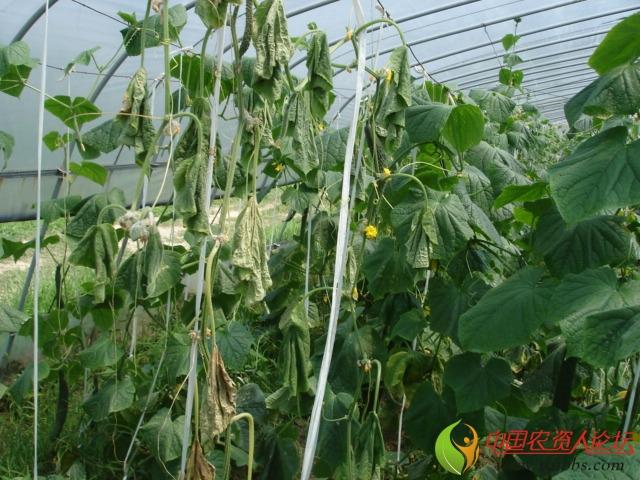
Plant: Cucumber
Disease: cucumber bacterial wilt